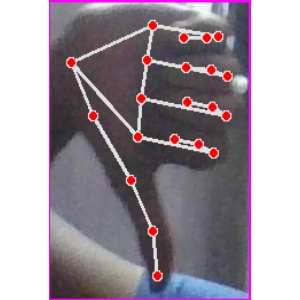
अक्षर: फ